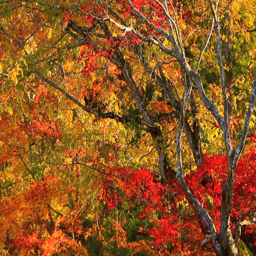
autumn maple leaves with foliage in the background